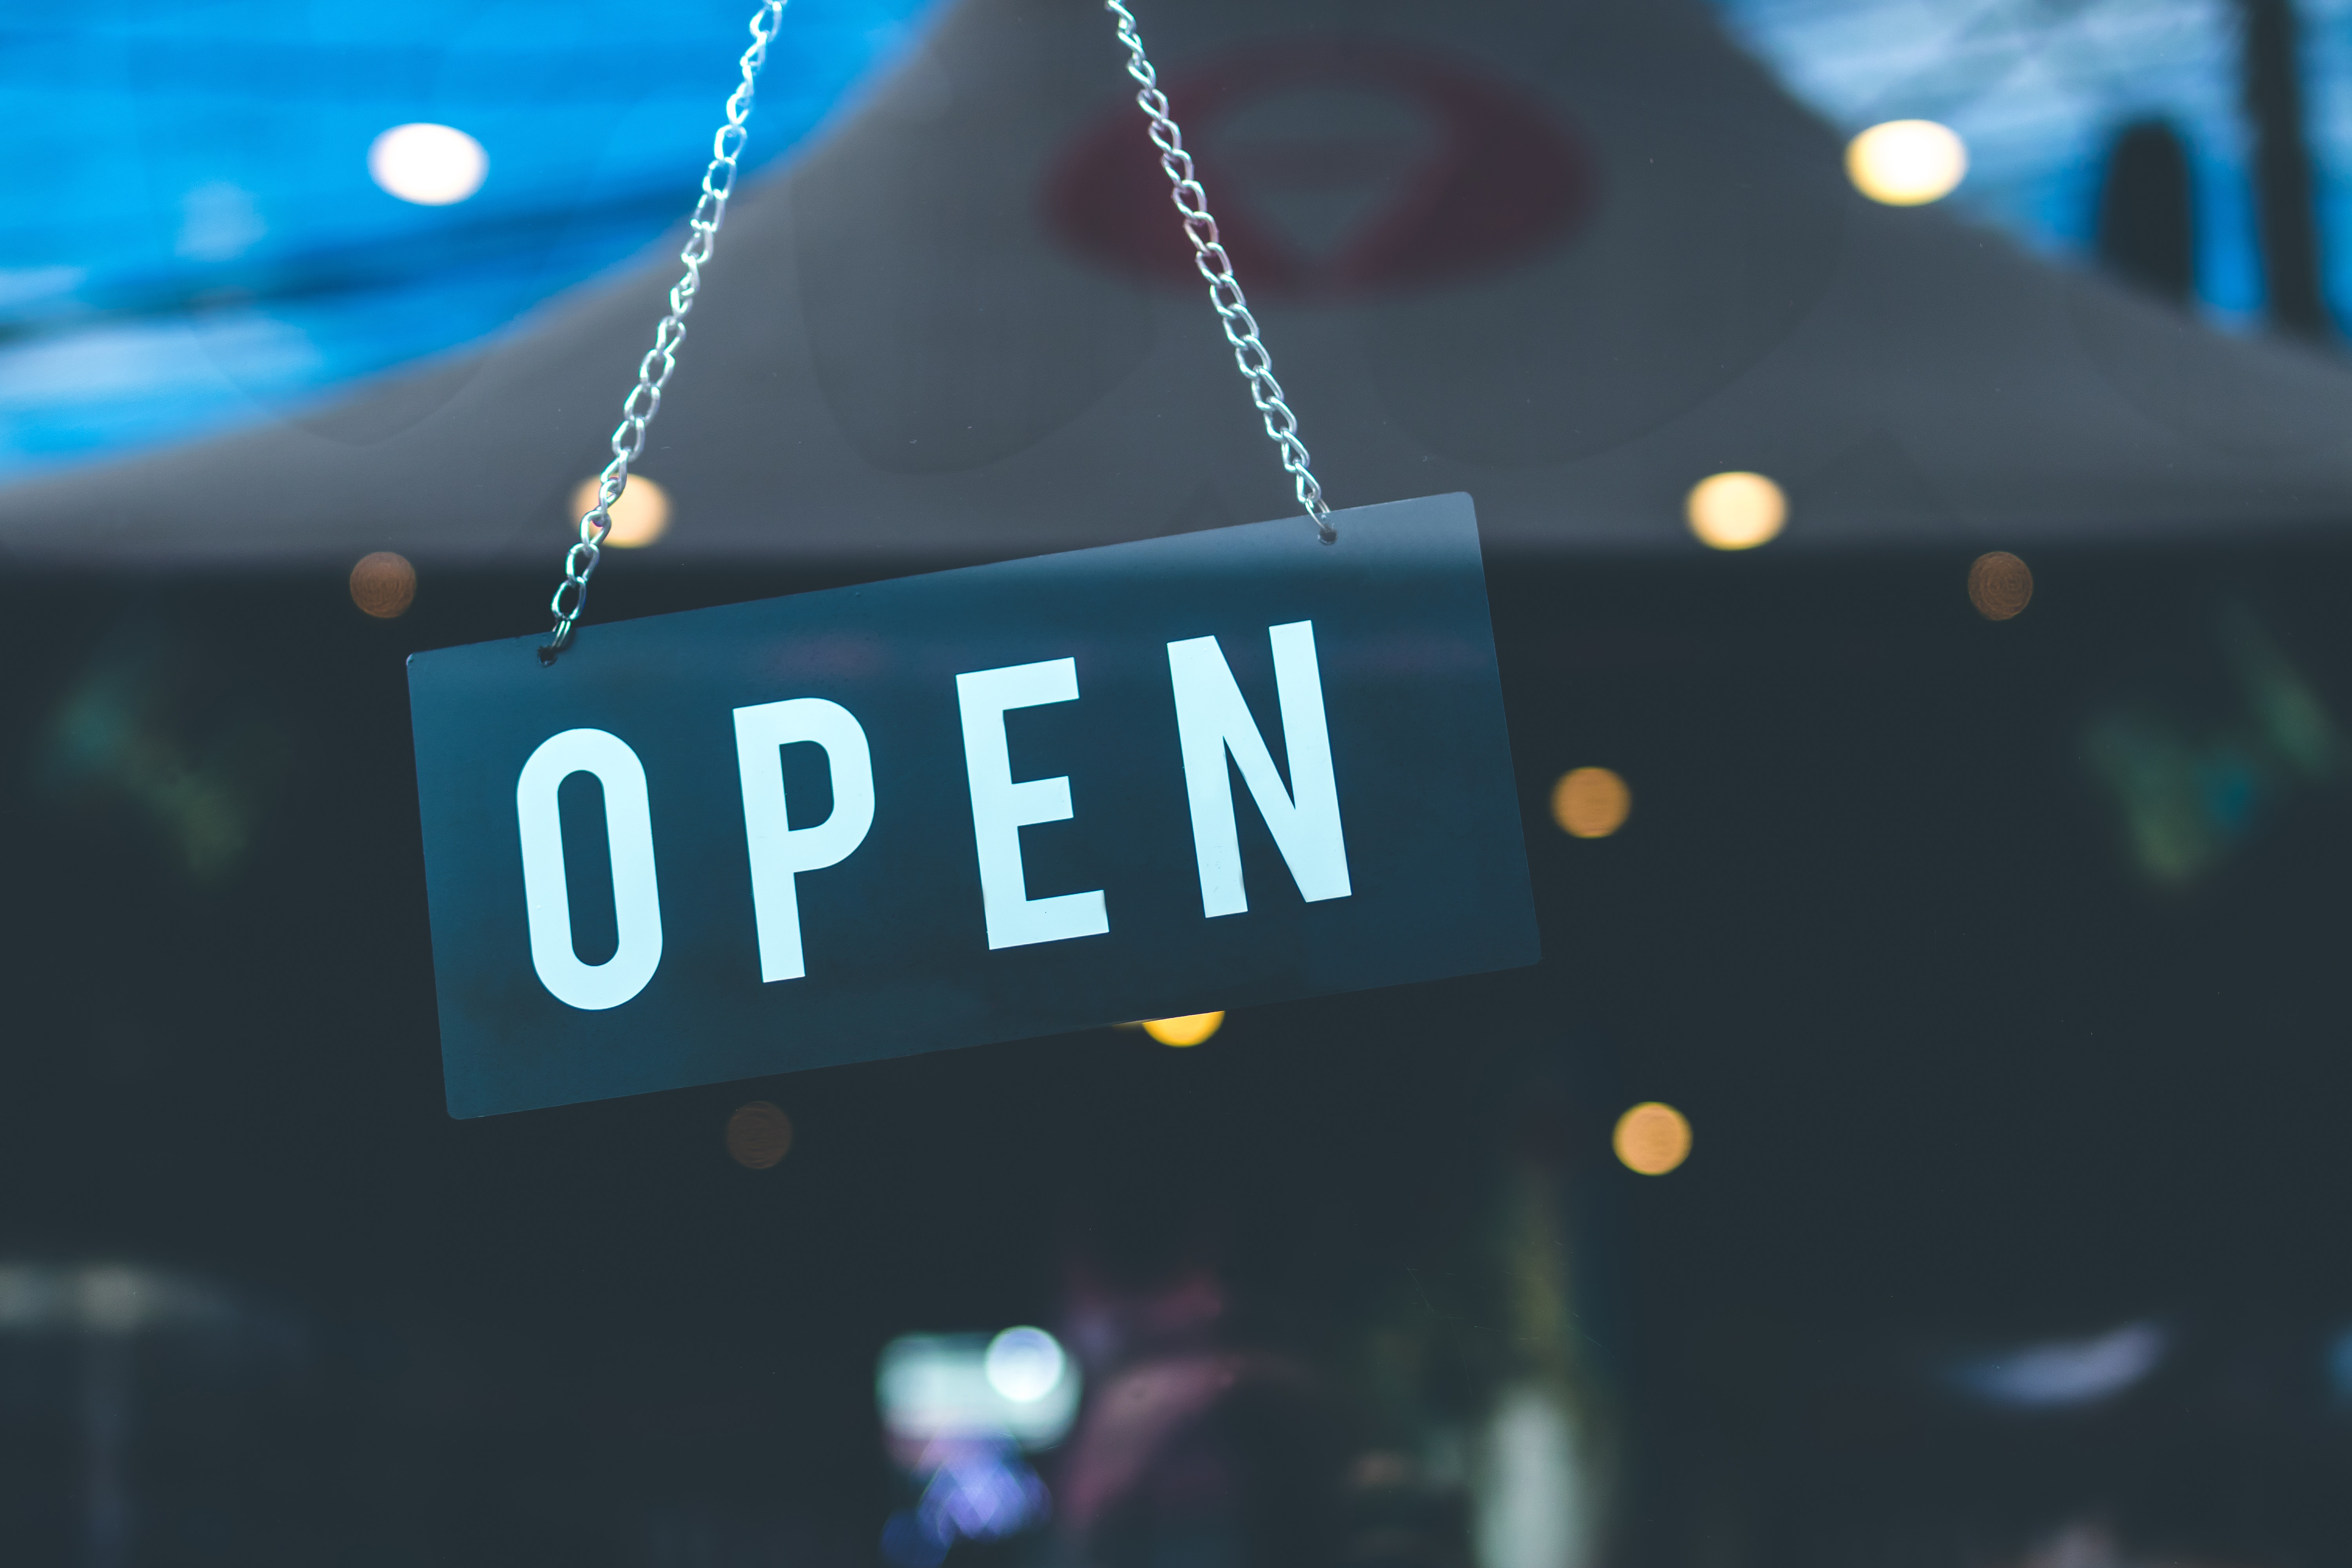
blue, text, water, font, auto part, sky, automotive exterior, number, photography, vehicle, glass, car, window, vehicle registration plate